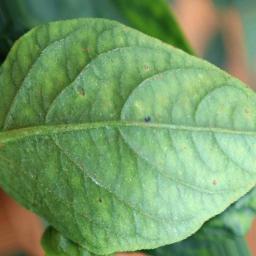
Label: nutritional